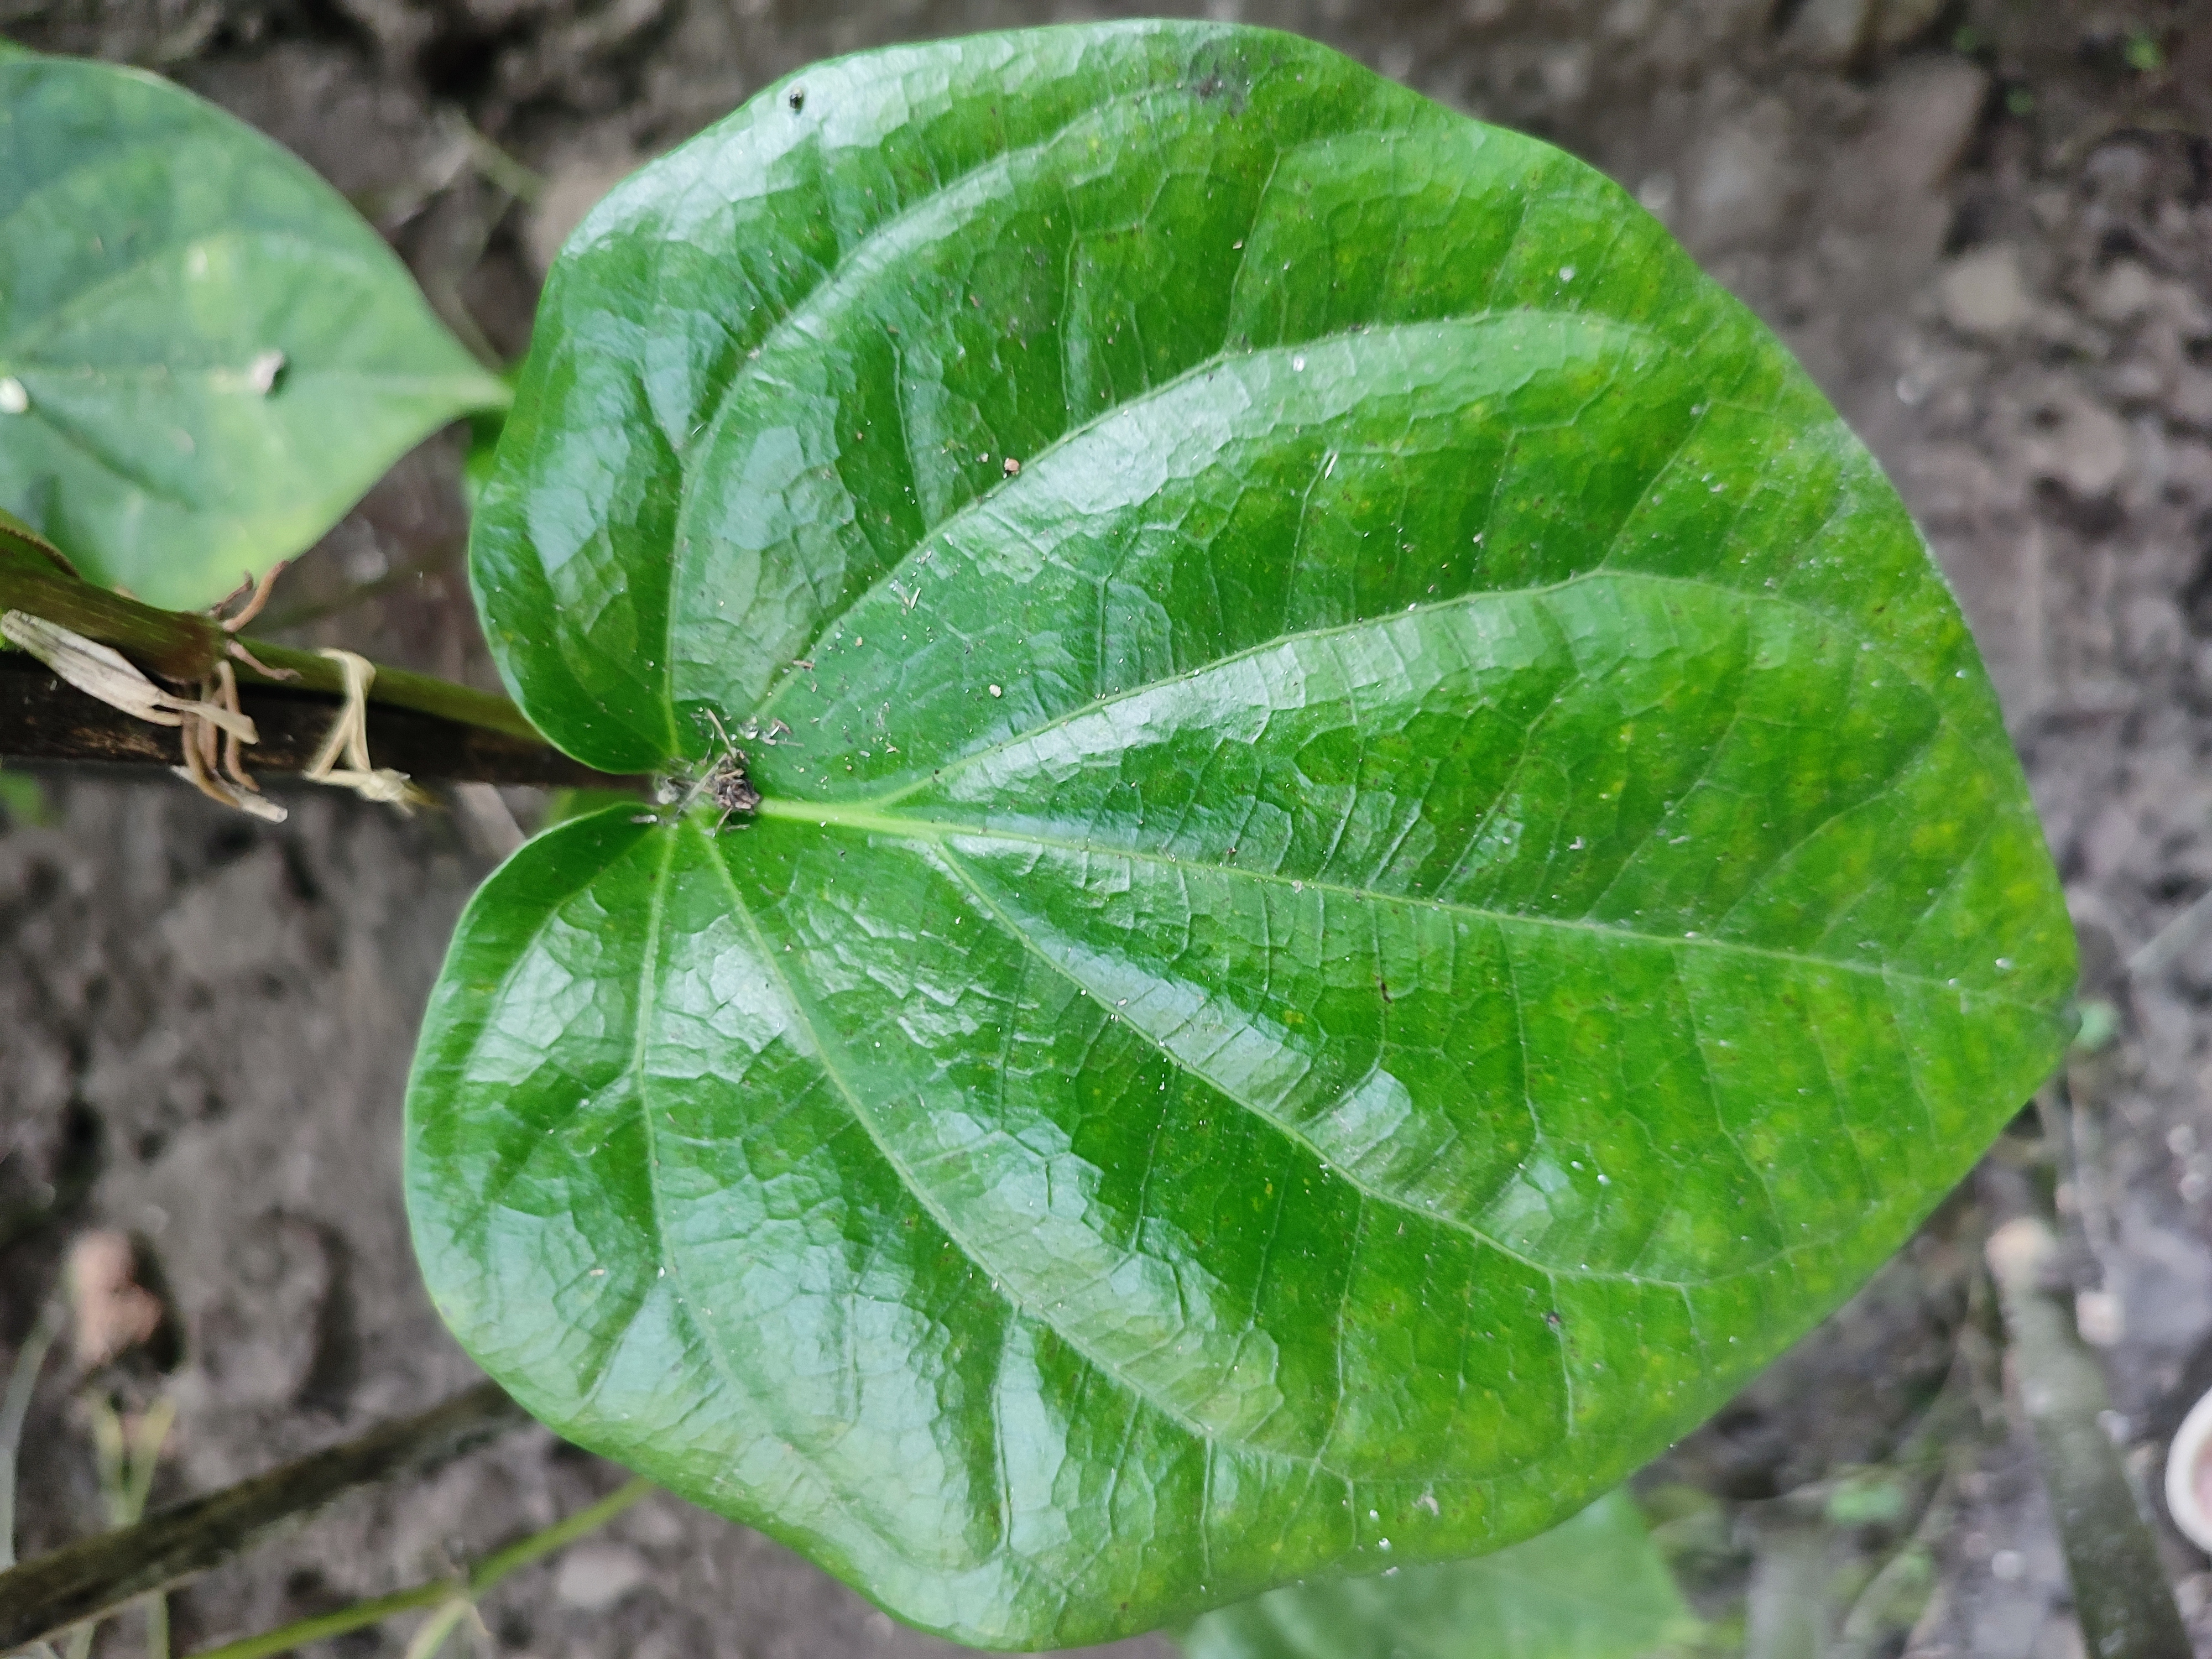
Label: Healthy_Leaf